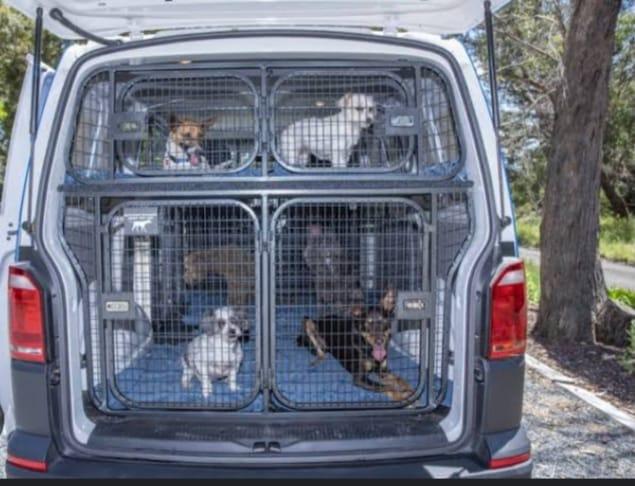
Mbwa wanne wakiwa ndani ya gari linalowapeleka katika hospitali ya wanyama, ambapo gari hilo limefunguliwa na mbwa wanaonekana nyuma ya bodi nje kunaonekana kuna miti.